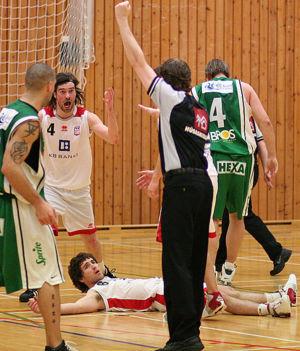
Le basket-ball ou basketball, fréquemment désigné en français par son abréviation basket, est un sport de balle et sport collectif opposant deux équipes de cinq joueurs sur un terrain rectangulaire. L'objectif de chaque équipe est de faire passer un ballon au sein d'un arceau de 46 cm de diamètre, fixé à un panneau et placé à 3,05 m du sol : le panier. Chaque panier inscrit rapporte deux points à son équipe, à l'exception des tirs effectués au-delà de la ligne des trois points qui rapportent trois points et des lancers francs accordés à la suite d'une faute qui rapportent un point. L'équipe avec le nombre de points le plus important remporte la partie.
Au basket-ball, une faute personnelle est une infraction aux règles impliquant un contact personnel illégal avec un adversaire. Les fautes sont à distinguer des violations.